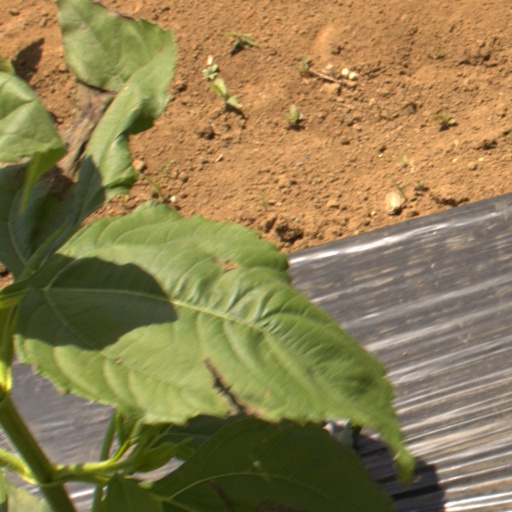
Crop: Jerusalem artichoke